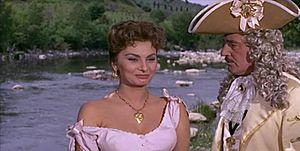
Par-dessus les moulins est un film italien réalisé par Mario Camerini, sorti en 1955.